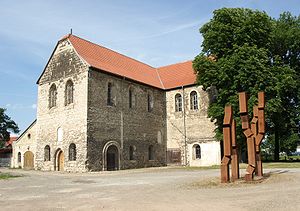
As Slow As Possible
Sankt Burchardikirken i Halberstadt, Tyskland.
Organ²/ASLSP er et musikstykke komponeret af John Cage og er det langsomste og længstvarende musikstykke nogensinde. Det er originalt skrevet i 1987 til orgel og er afledt af det tidligere værkk ASLSP 1985; en typisk opførsel af stykket på piano tager som regel 20 til 70 minutter. I 1985 valgte Cage at udelade detaljer om hvor langsomt stykket skulle spilles.